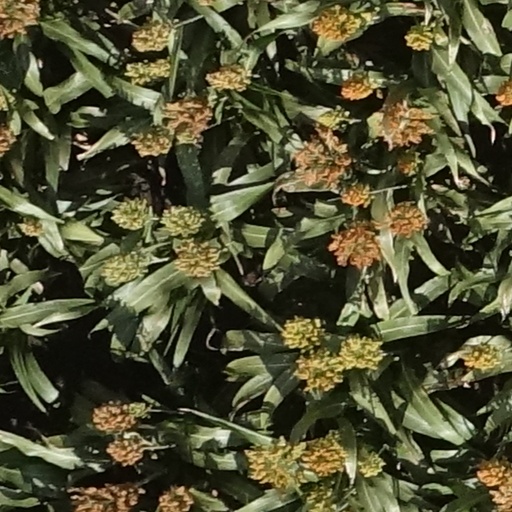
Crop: sorghum